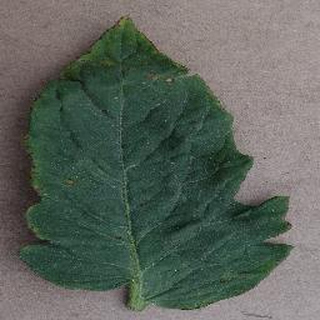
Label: tomato_bacterial_spot